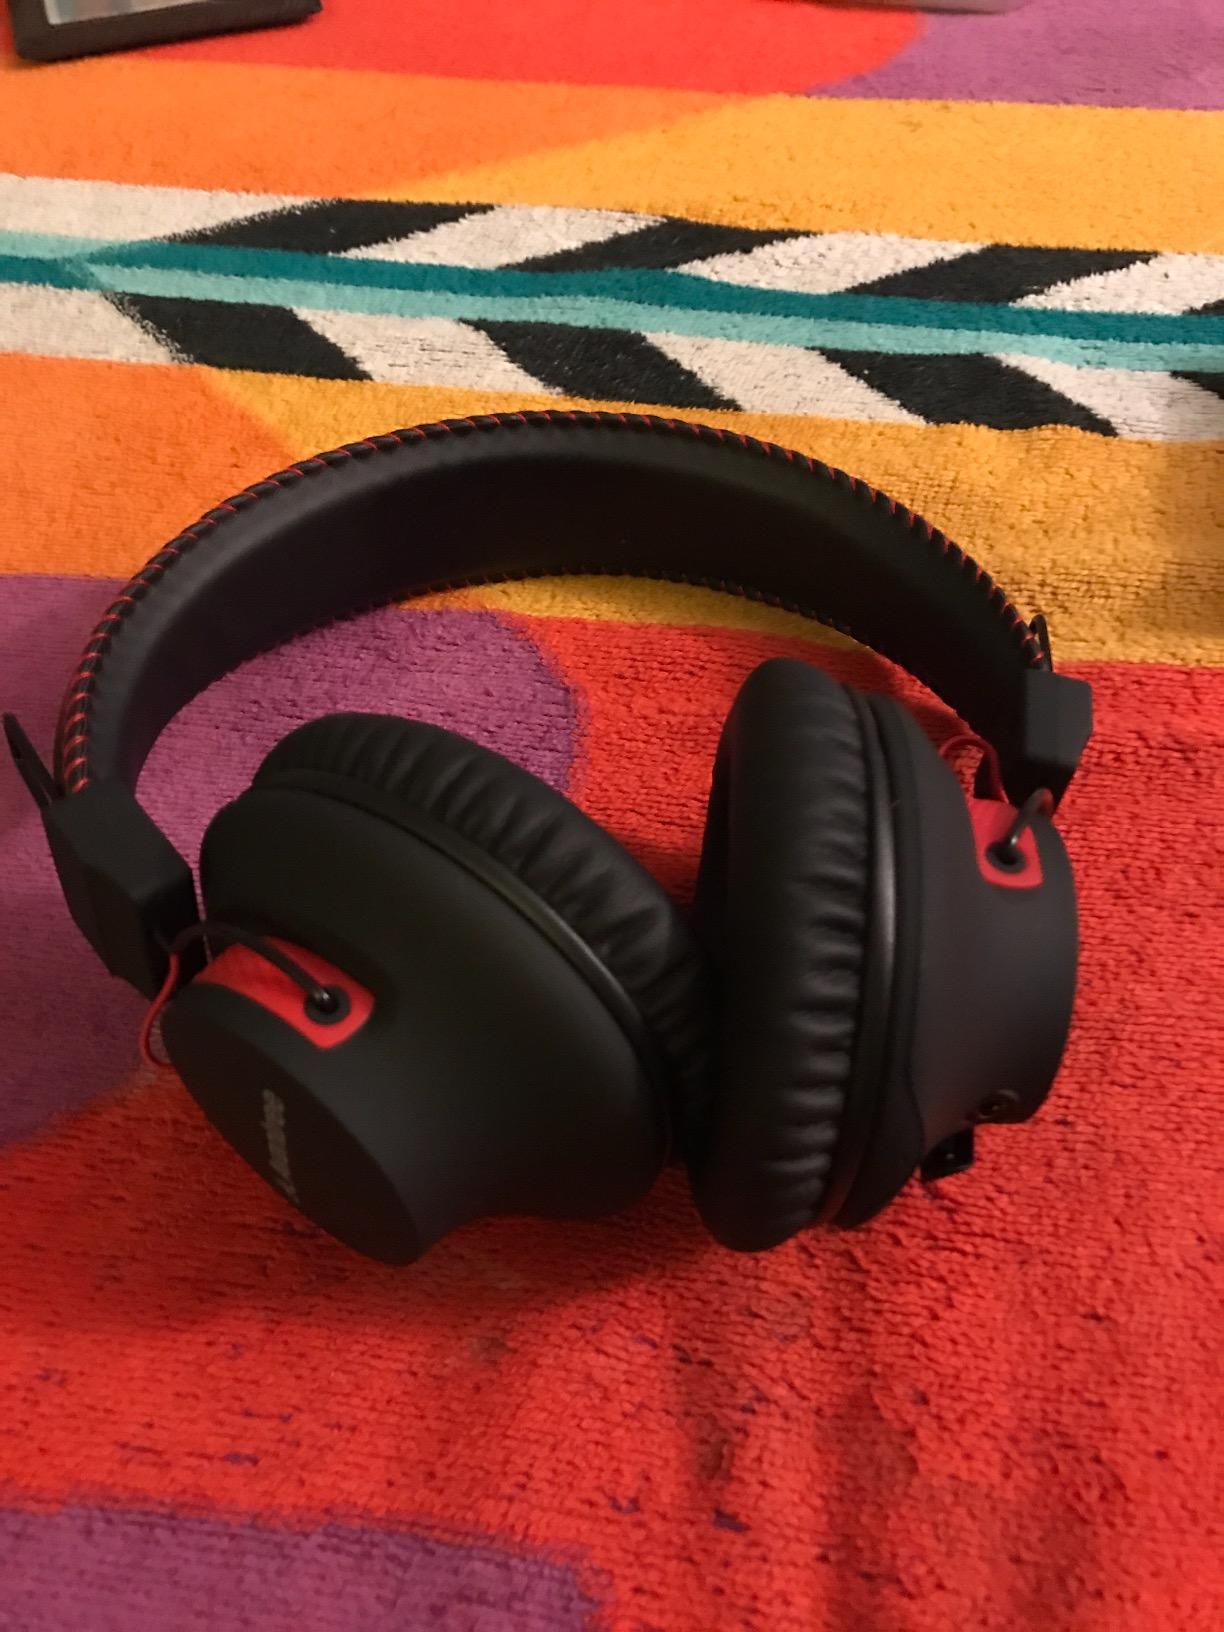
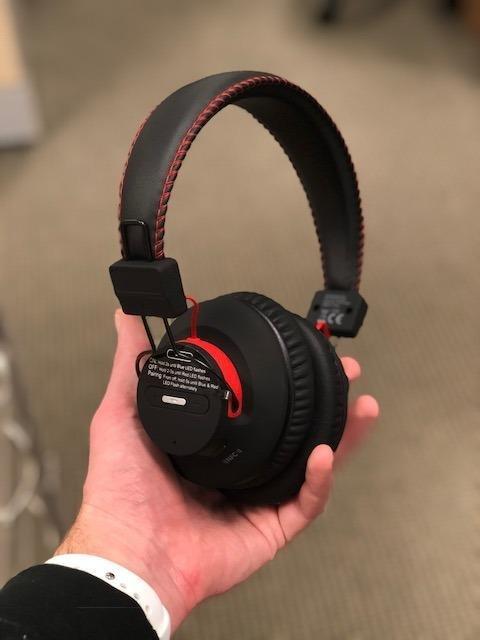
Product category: headphones
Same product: yes